Raid on the White Tiger Regiment

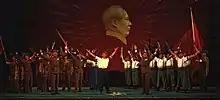
Image from a performance

Music for "Raid on the White Tiger Regiment" was composed and arranged by Gong Guotai (born 1946), incorporating some aspects of Korean folk music; the script was collaboratively written in 1957 by four members of Shandong Provincial Peking Opera Troupe, and was first performed by members of the People's Volunteer Army. It received its first major staging in 1964 at a national Peking opera festival; it was revised under Mao Zedong's instructions in 1965–66. "The Cambridge History of China" noted that continuous revision of the model operas tended to remove any "shades of grey" from the moral depictions of the heroes and villains, and to remove any trace of "bourgeois" behaviour from the heroes.